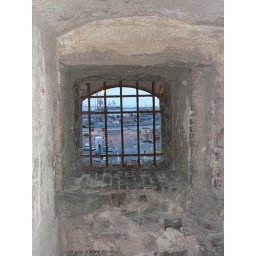
Here is a window in the fortress tower in Livorno.